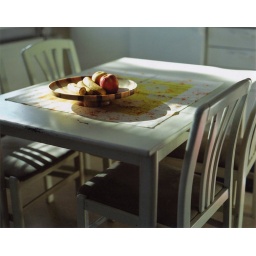
bowl of fruit on dining table in the morning